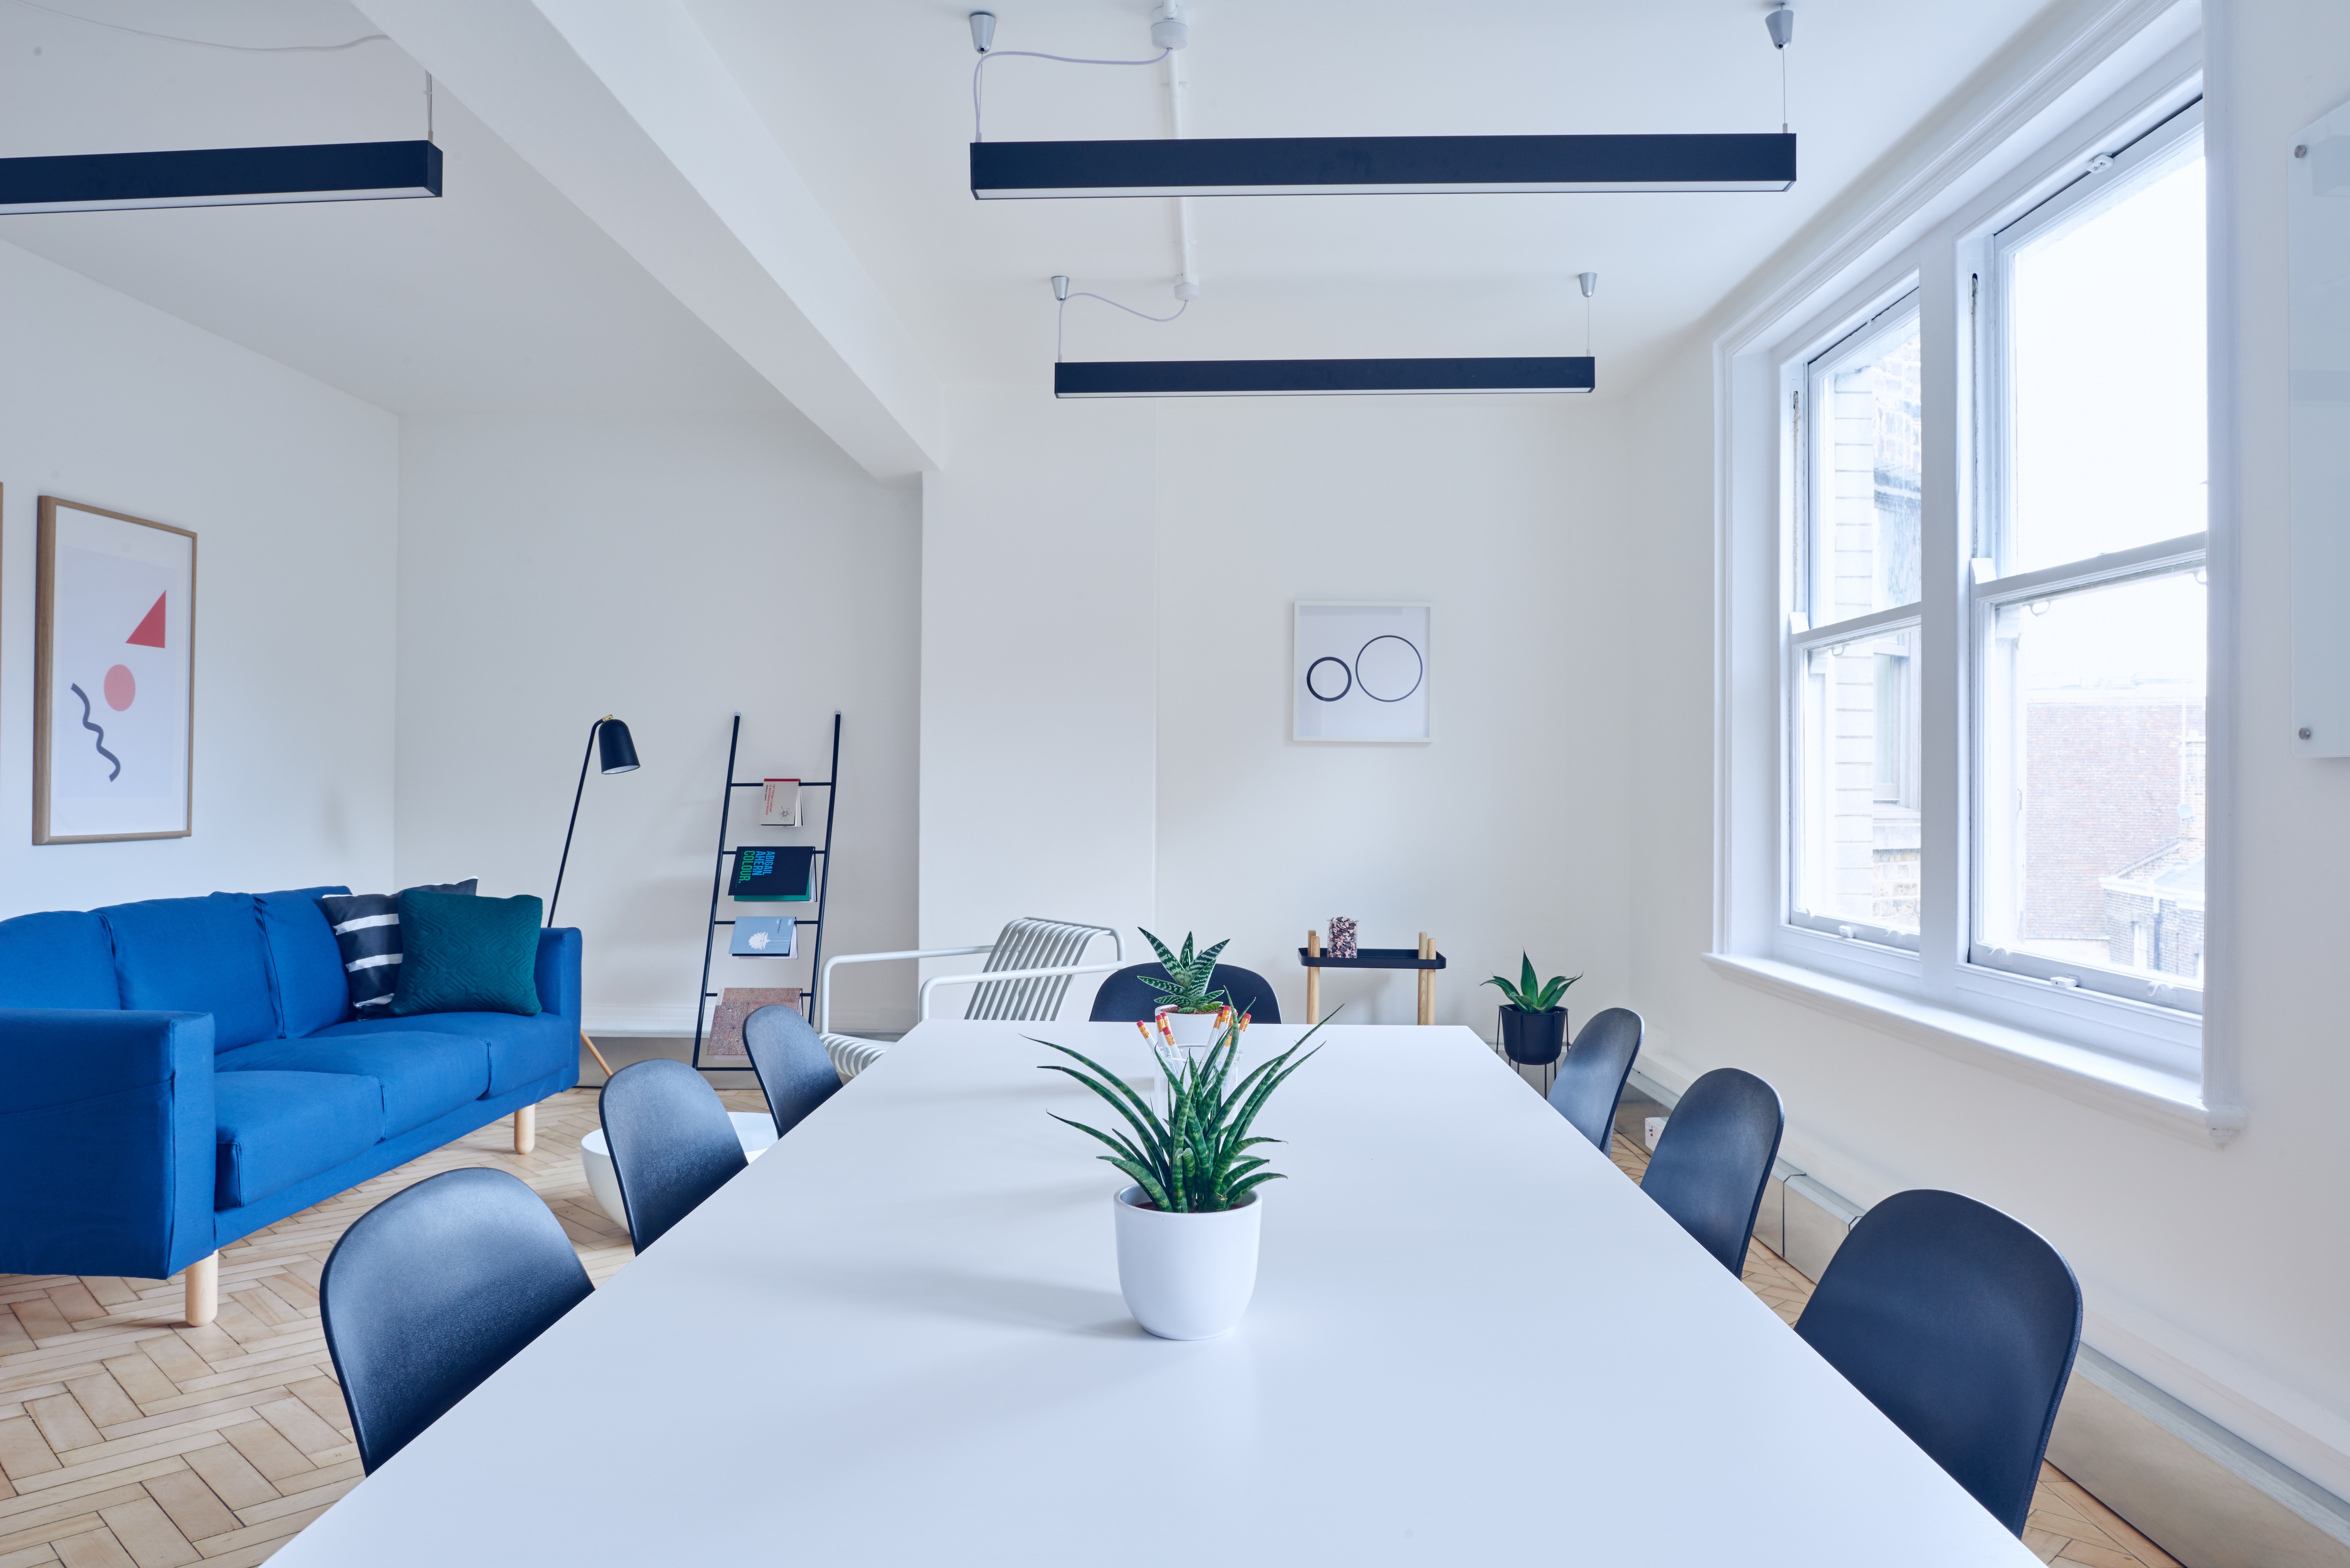
table, window, office, property, living room, room, apartment, interior design, waiting room, estate, contemporary, real estate, conference hall